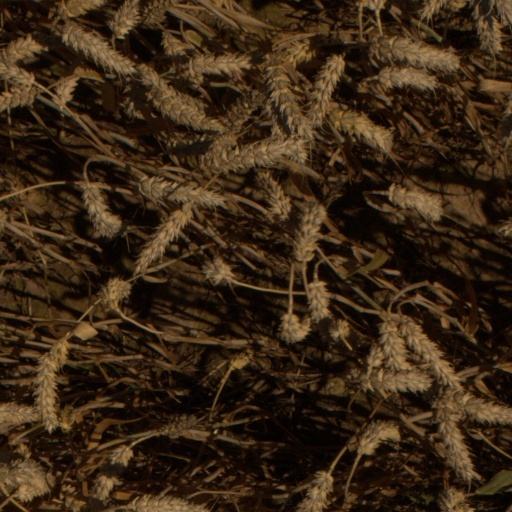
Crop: wheat